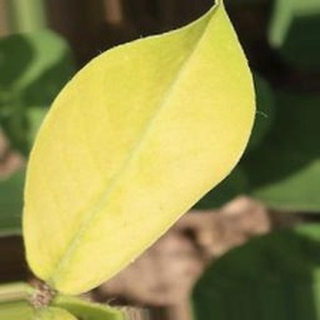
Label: groundnut_nutrition_deficiency